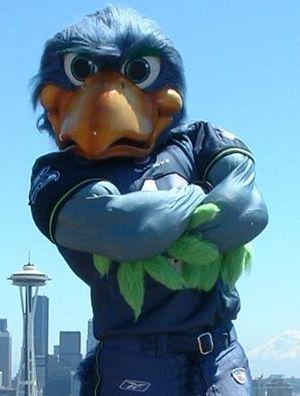
Ce qui suit est une liste des mascottes de la National Football League de chaque équipe :